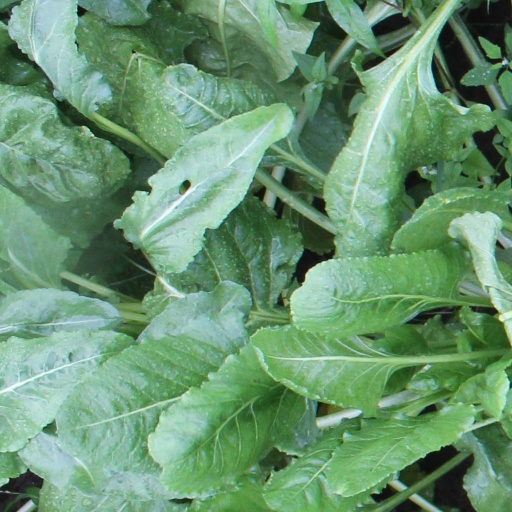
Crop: sugar beet